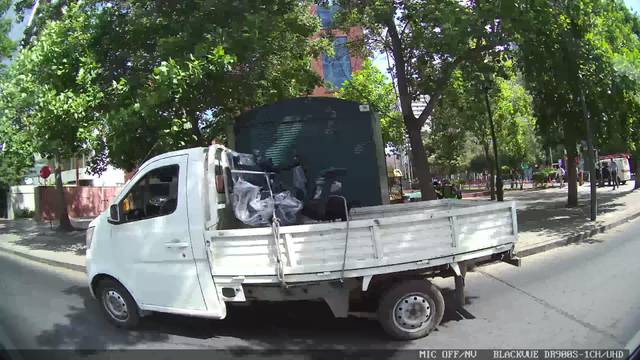
Region: Chile
Coordinates: -33.415, -70.589